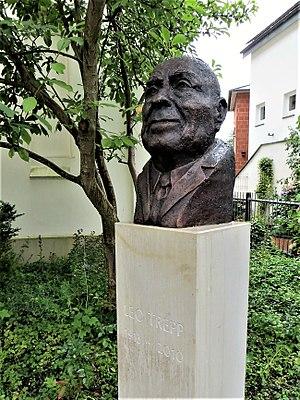
Leo Trepp, né le 4 mars 1913 à Mayence et mort le 2 septembre 2010 à San Francisco, est un rabbin germano-américain et un important érudit juif américain, professeur de théologie et engagé dans la vie politique.